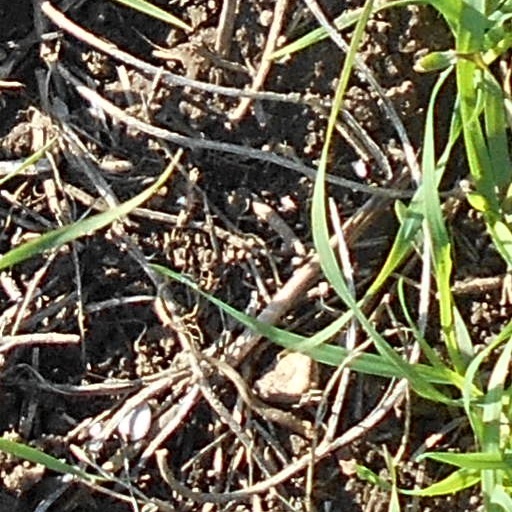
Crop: wheat